Bombing of Tokyo

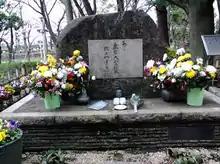
Cenotaph for 80,000 deceased citizens. Bombing of Tokyo during the Pacific War, Sumida park, Taitō, Tokyo

Between 1948 and 1951 the ashes of 105,400 people killed in the attacks on Tokyo were interred at Sumida Ward in Yokoamicho Park. A memorial to the raids was opened in the park in March 2001. The park maintains a list people who died due to the bombings, made based on applications from the victims' families; this list had 81,273 names as of March 2020. Families who lost members in the bombings can submit applications to the government of Tokyo to have names of victims added to the list.